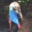
Label: bird